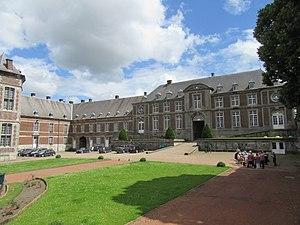
Façades des bâtisses de l'abbaye de Floreffe en Belgique
Le Temps des cerises est un festival musical qui a connu trois éditions, en 1976, 1977 et 1979 et qui se déroulait à l'abbaye de Floreffe, près de Namur, en Belgique.